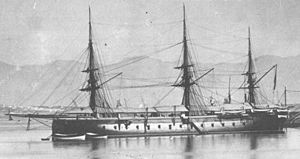
Arapiles (1864)
Arapiles var et af Spaniens tidlige panserskibe
Arapiles var et af Spaniens tidlige panserskibe
Arapiles blev Spaniens femte panserskib, og indgik i den spanske marines plan om at genskabe landet som maritim stormagt, efter at opfindelsen af panserskibet i 1859 i princippet havde gjort alle upansrede skibe forældede. Skibet blev påbegyndt i 1861 som en almindelig skruefregat på det britiske værft R. H. Green i Blackwall i London, men da det året efter stod klart for den spanske regering, at fremtiden tilhørte panserskibet, blev designet ændret til at omfatte en panserbeklædning. Den nye kontrakt var parat i januar 1864, og skibet blev søsat i oktober samme år. I 1864 udbrød der imidlertid krig mellem Spanien og Peru, og som led i sin neutralitetspolitik forbød den britiske regering, at skibet blev afleveret, før krigen var slut, og i kombination med manglende spansk vilje eller evne til at betale betød det, at Arapiles først blev overtaget i september 1868, hvorefter det sejlede til Spanien og officielt indgik i flåden i december. Navnet henviser til en spansk landsby nær Salamanca, som har lagt navn til det slag i juli 1812, hvor en fælles britisk-spansk-portugisisk hær besejrede franskmændene under Napoleonskrigene. I andre lande er kampen kendt som slaget ved Salamanca.